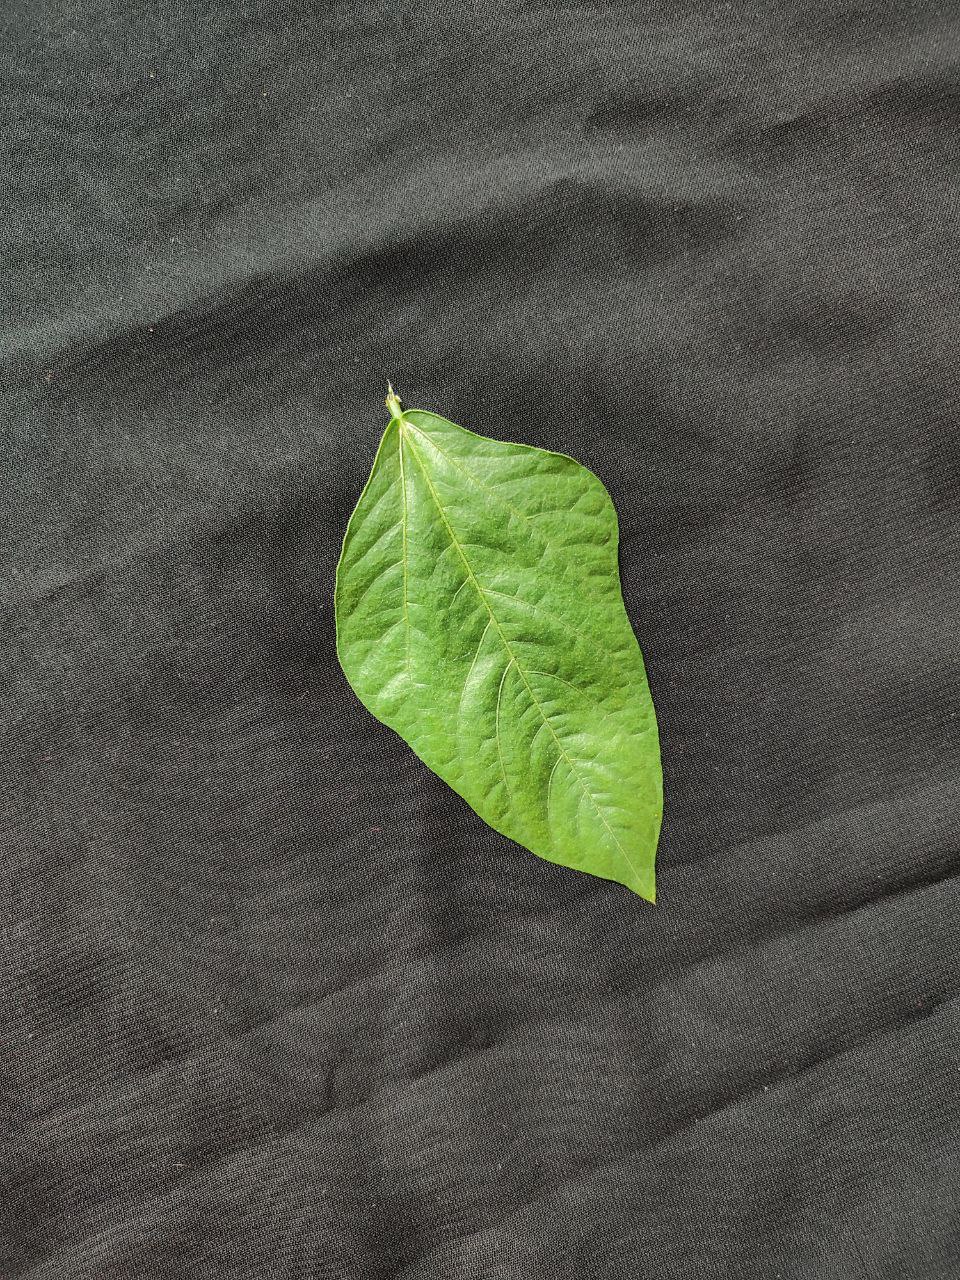
Crop: cowpea
Leaf condition: Fresh Leaf